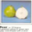
Label: pear